Missouri

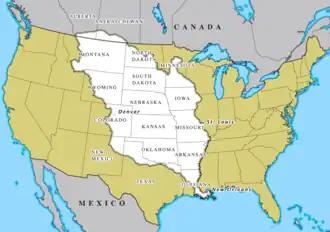
Areas of Spanish Louisiana around 1803 overlayed over the current American states that it encompassed.

Part of the 1803 Louisiana Purchase by the United States, Missouri earned the nickname "Gateway to the West" because it served as a significant departure point for expeditions and settlers heading to the West during the 19th century. St. Charles, just west of St. Louis, was the starting point and the return destination of the Lewis and Clark Expedition, which ascended the Missouri River in 1804, to explore the western lands to the Pacific Ocean. For decades, St. Louis was a major supply point for parties of settlers heading west.